Flesland Air Station

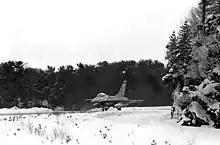
General Dynamics F-16 Fighting Falcon of the United States Air Force's 4th Tactical Fighter Squadron in January 1981—the first ever overseas deployment of the F-16

At the same time the Royal Norwegian Air Force stated looking at Flesland as a suitable air station. Military engineers surveyed the area and concluded that it was well-suited for military purposes. NATO granted funding for seven air stations in Norway in 1952, but these did not include Flesland. Financing was instead secured through a national military communications project, of which NOK 16 million was set aside over a period of three years, which would secure construction of a runway. A further NOK 4 million was presumed financed by the municipalities of Bergen and Fana to build a terminal, expropriation and a road. The plans were passed by Parliament on 25 April 1952. The military funding was arranged by Langhelle, who by then had been appointed Minister of Defence. Flesland received additional NATO grants in 1953, allocating NOK 50 million. The Ministry of Defence paid the remaining NOK 5 million. The increased funding allowed the runway to be extended to .